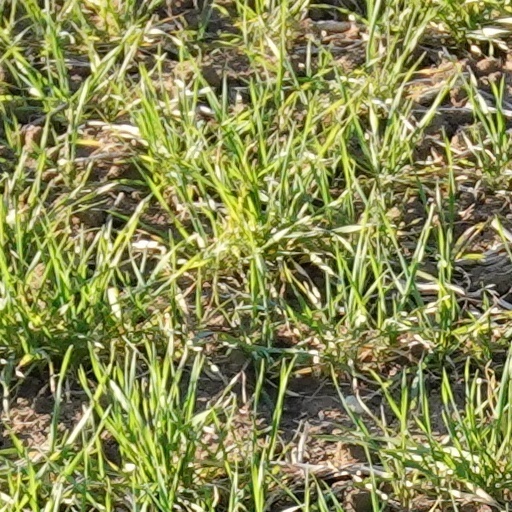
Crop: wheat